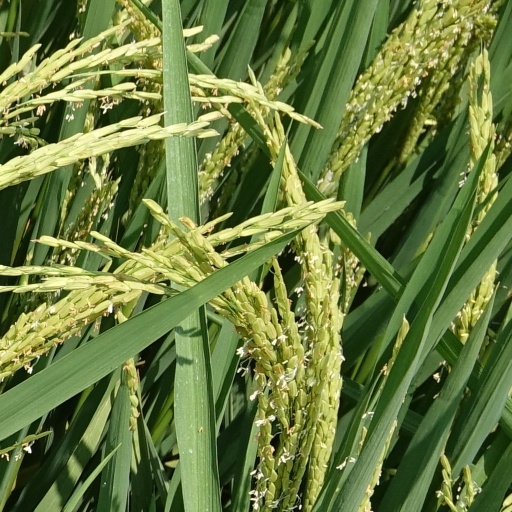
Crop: rice